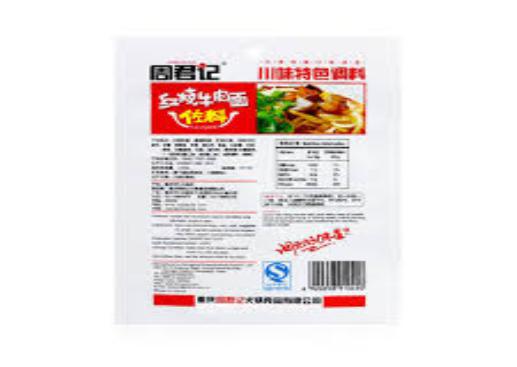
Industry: Food